Jesse Freitas Sr.

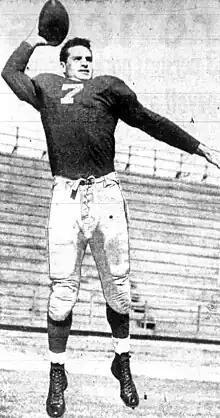
Freitas Sr.,

Jesse Freitas (February 7, 1921 – May 18, 2020) was an American professional football player who was a quarterback in the All-America Football Conference (AAFC). He played for the San Francisco 49ers, Chicago Rockets and Buffalo Bills His son, Jesse Jr., was also a quarterback in the National Football League (NFL).